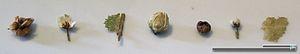
Le genre Tilia regroupe les tilleuls, des arbres sauvages et ornementaux dont les fleurs odorantes et les bractées sont utilisées en infusions apaisantes et calmantes. Ils sont plantés surtout dans les parcs, le long des avenues et sur les places publiques pour leur port et l'ombrage qu'ils fournissent, mais peuvent également se rencontrer en forêt, particulièrement dans les régions calcaires. Les tilleuls appartiennent à la famille des Tiliaceae selon la classification classique, ou à celle des Malvaceae selon la classification phylogénétique.